Ebrach Abbey

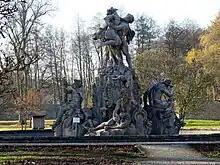
Heracles fountain

The parks were significantly changed in the 19th century. The large fountain by W. van der Auvera, showing Heracles and Antaeus (1747). A guard tower to the south west was planned by Balthasar Neumann. To the northwest and north there are administrative buildings and a terrace with an orangerie. In the past gates around the square were locked at night. The "Bamberger Tor" still remains.